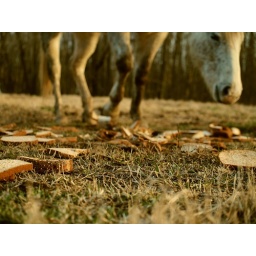
i came upon this myself, i did not give the horses a loaf of bread.they were so cute though :)